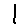
Label: 1